Thiruvananthapuram Swarna Jayanti Express

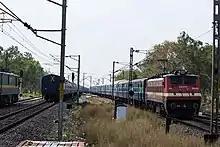
Trivandrum Swarna Jayanti Express

The 12643 / 44 Swarna Jayanti Superfast Express is an express train belonging to Indian Railways Southern Railway zone that runs between and in India.